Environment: real
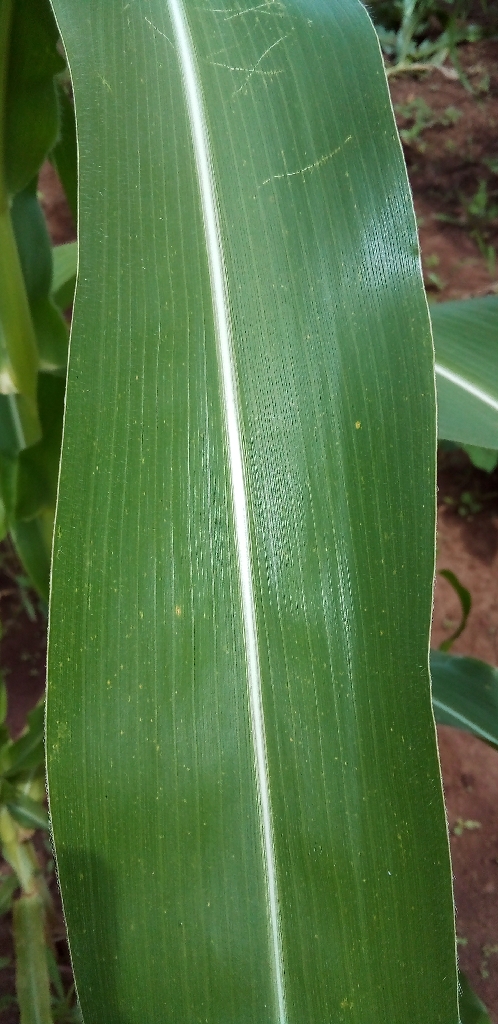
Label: healthy